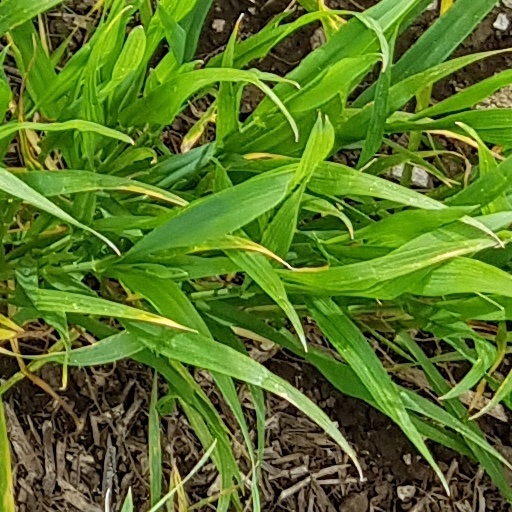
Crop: wheat